Le Morte d'Arthur

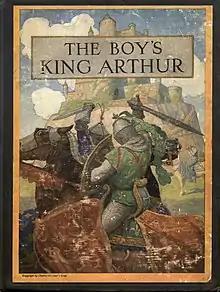

A disaster strikes when King Arthur's bastard son Mordred and his half-brother Agravain succeed in revealing Queen Guinevere's adultery and Arthur sentences her to burn. Lancelot's rescue party raids the execution, killing several loyal knights of the Round Table, including, unwittingly, Gawain's younger brothers Gareth and Gaheris. Gawain, bent on revenge, prompts Arthur into a long and bitter civil war with Lancelot. After they leave to pursue Lancelot in France, where Gawain is mortally injured in a duel with Lancelot (and later finally reconciles with him on his death bed), Mordred seizes the throne and takes control of Arthur's kingdom. At the bloody final battle between Mordred's followers and Arthur's remaining loyalists in England, Arthur kills Mordred but is himself gravely wounded. As Arthur is dying, the lone survivor Bedivere casts Excalibur away, and Morgan and Nimue come together to take Arthur to Avalon. Following the disappearance and presumed passing of King Arthur, who is succeeded by Constantine, Malory provides a short epilogue about the later lives and deaths of Bedivere, Guinevere, and Lancelot and his kinsmen.